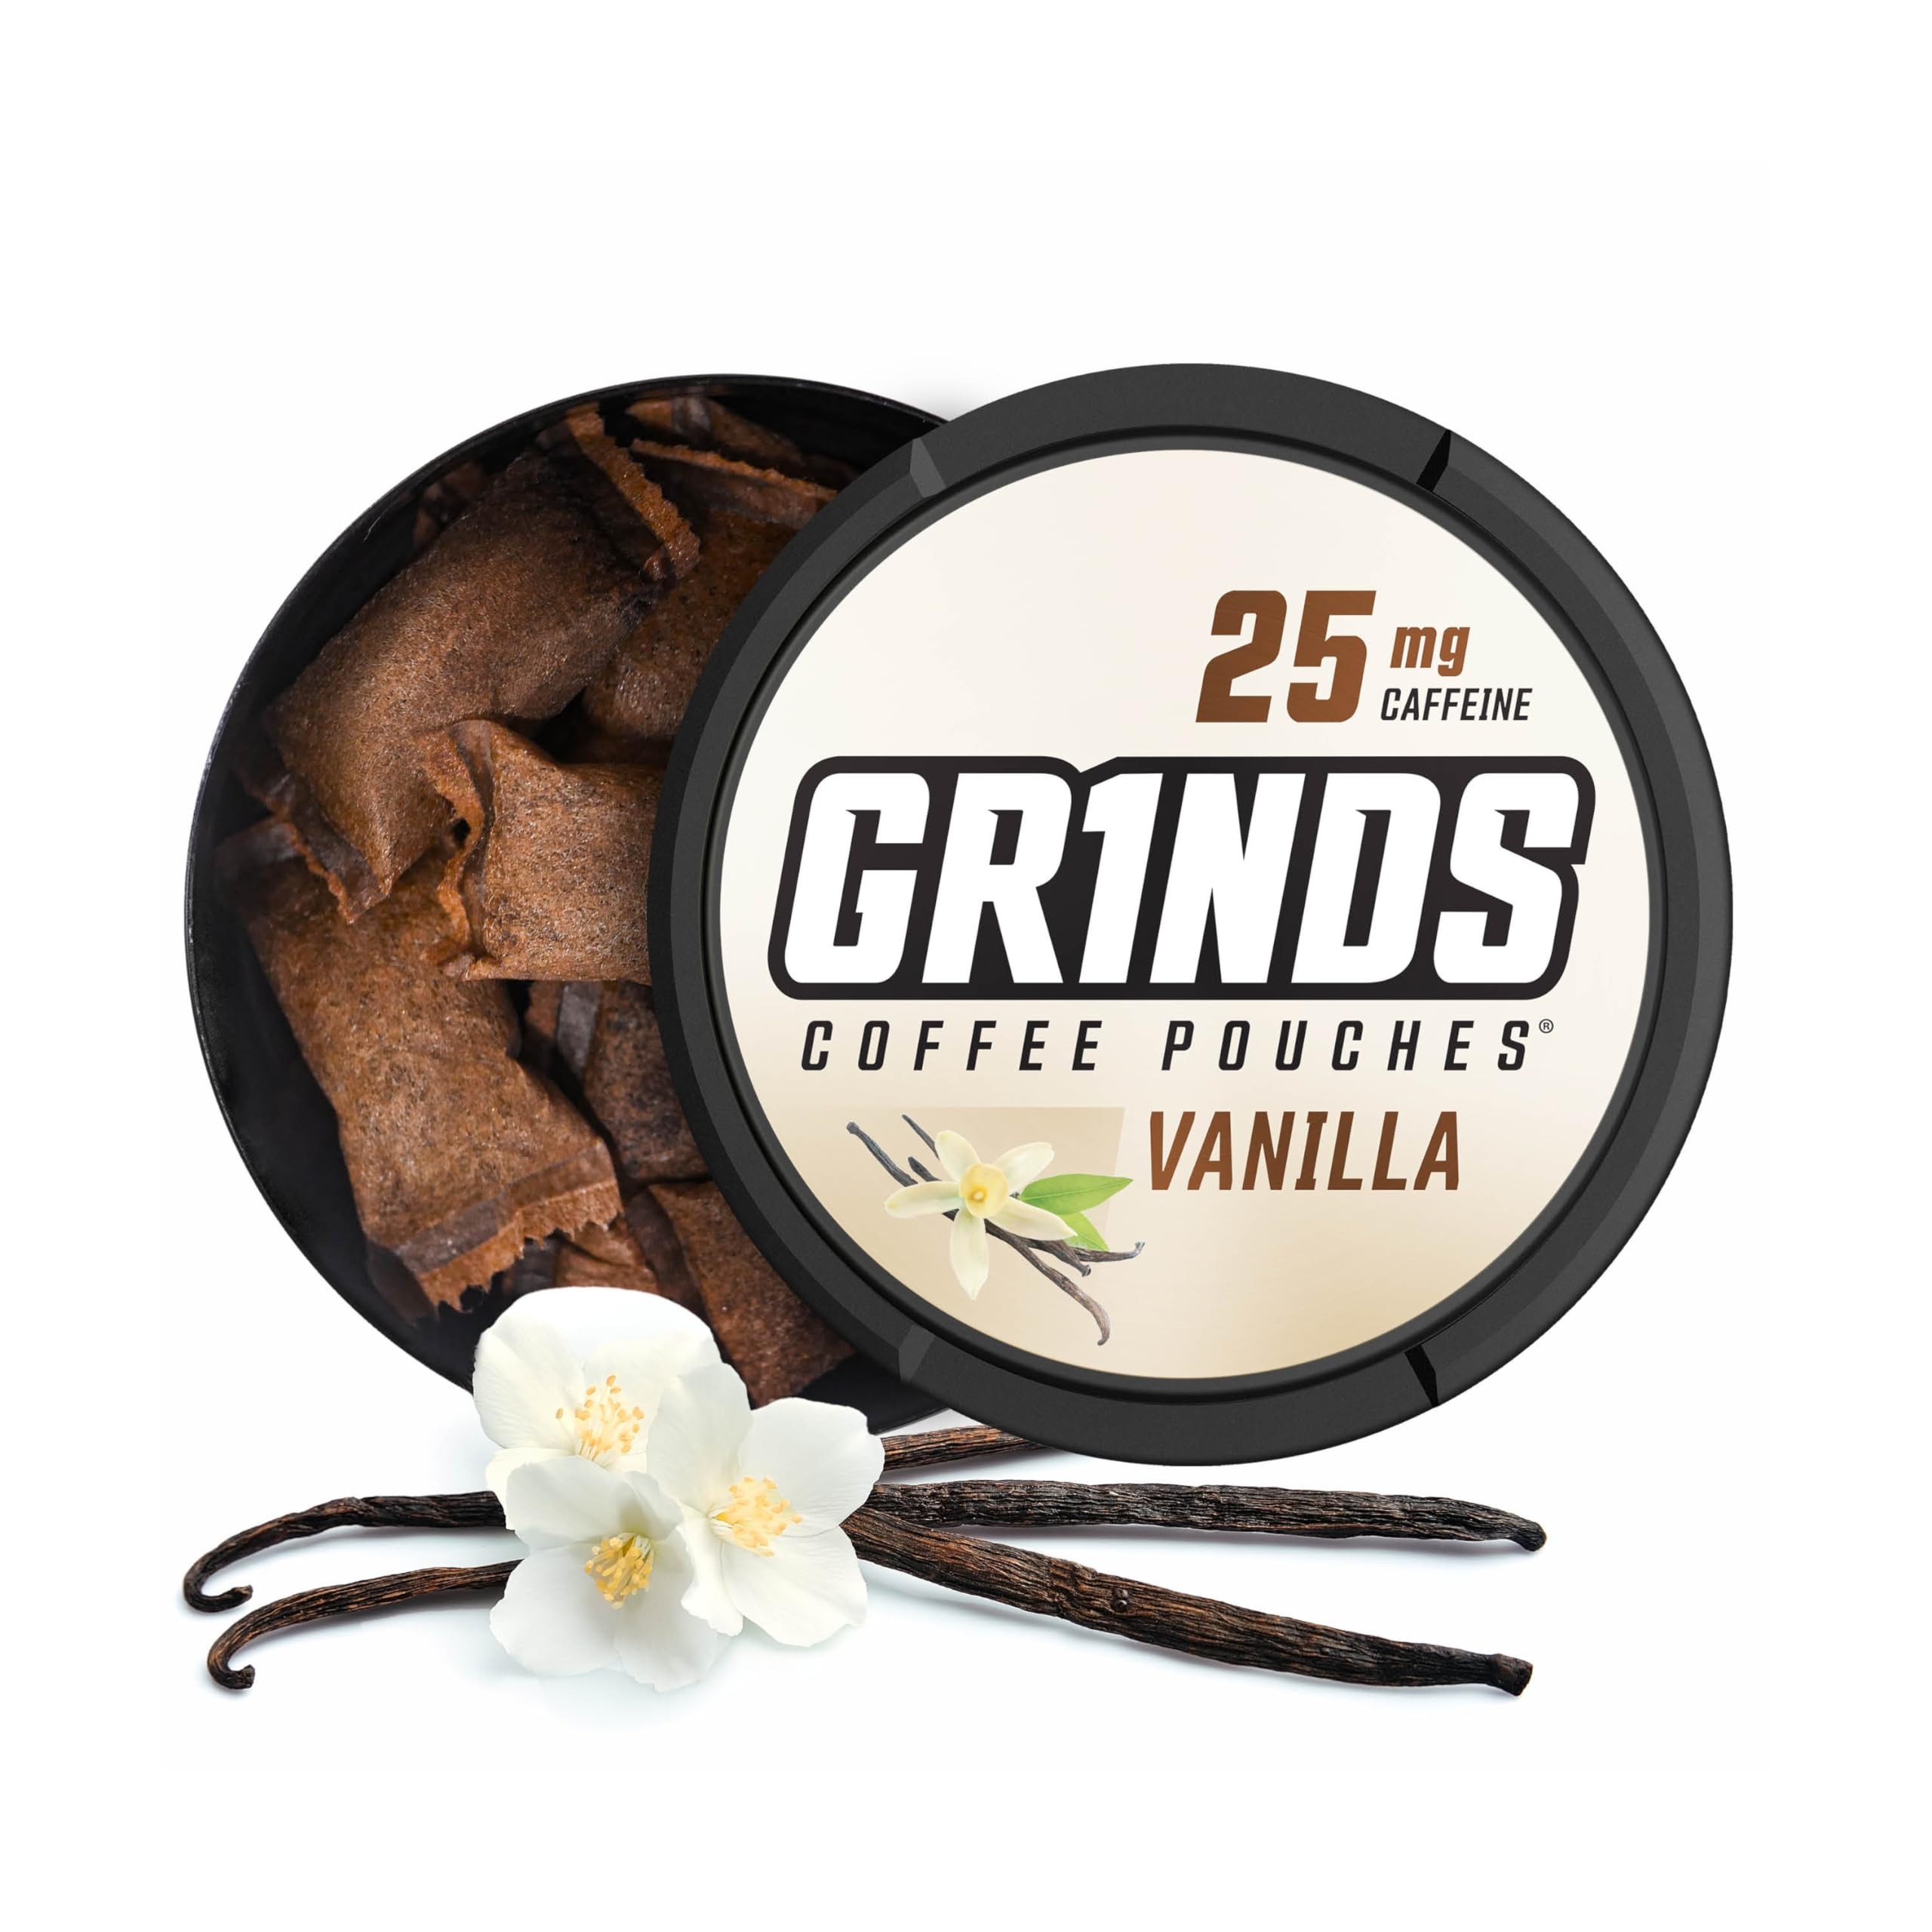
Item Name: Grinds Coffee Pouches | Tobacco Free, Nicotine Free Healthy Alternative | 6 Cans of Vanilla | 18 Pouches Per Can | 1 Pouch eq. 1/4 Cup of Coffee (Vanilla)
Bullet Point 1: VANILLA 10-PACK: A classic flavor, our Vanilla Grinds combine the sweet notes of Vanilla with a strong coffee flavor. You'll love the great vanilla aroma that jumps out of the can. Includes 10 cans of Vanilla. MOISTURE-LOCKED 'DRY' POUCH - less messy, longer lasting flavor
Bullet Point 2: NICOTINE-FREE: There is no tobacco or nicotine in Grinds Coffee Pouches. We’re proud to call ourselves a healthy alternative to chewing tobacco and nicotine pouches. The active ingredient in Grinds is coffee, which gives you a boost of energy from caffeine, not tobacco.
Bullet Point 3: ALTERNATIVE TO TOBACCO: Grinds Coffee Pouches were originally designed to help smokeless tobacco users kick their habit. Quitting tobacco can be a long and difficult process, and our coffee pouches are a healthier option than chewing tobacco. Curb your cravings with Grinds!
Bullet Point 4: ENERGY BOOST: With 18 pouches per can, each coffee dip pouch equals about 1/4 of a cup of coffee, or approximately 20–25 mg of caffeine, which makes each entire can of Grinds Coffee Pouches add up to the caffeine equivalent of 4–5 cups of coffee.
Bullet Point 5: OUR GUARANTEE: If you’re not happy with your purchase, simply get in touch with us! If you need to return any product that is unopened, we are happy to provide you with a return label for an equal exchange for a different flavor of your choosing.
Product Description: WANT TO QUIT? HERE'S HOW IN 5 SECONDS: Stay committed, have a plan, and GRIND IT OUT. You got this. Grinds was started all the way back in 2009 as a way to help Major League Baseball stop chewing tobacco. Today, it's the premier tobacco and smokeless inhaler alternative for anyone looking to quit who doesn't mind a little coffee and caffeine. We're a small company, with a great product, and we want to help people accomplish their goals.
Value: 108.0
Unit: Count

Price: 31.5